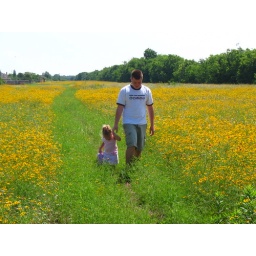
Reagan walking with brother Ryan behind house in flowers 5